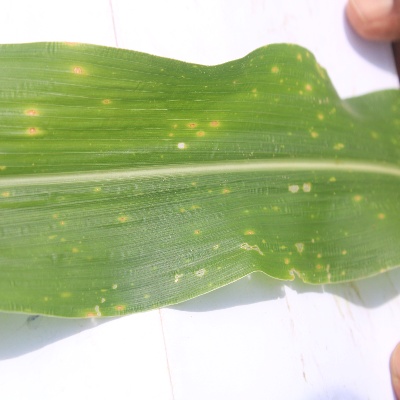
Crop: Maize
Condition: leaf spot